Federal impeachment trial in the United States

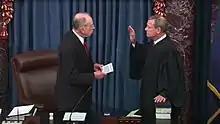
Senator Chuck Grassley (left) administers the oath to Chief Justice John Roberts to serve as presiding officer of the first impeachment trial of Donald Trump

The Senate is granted the sole authority to try impeached individuals. Impeachment and impeachment trials are provided for by section four of Article Two of the United States Constitution. Impeachment trials are further outlined in section three, clause six of Article One of the United States Constitution.